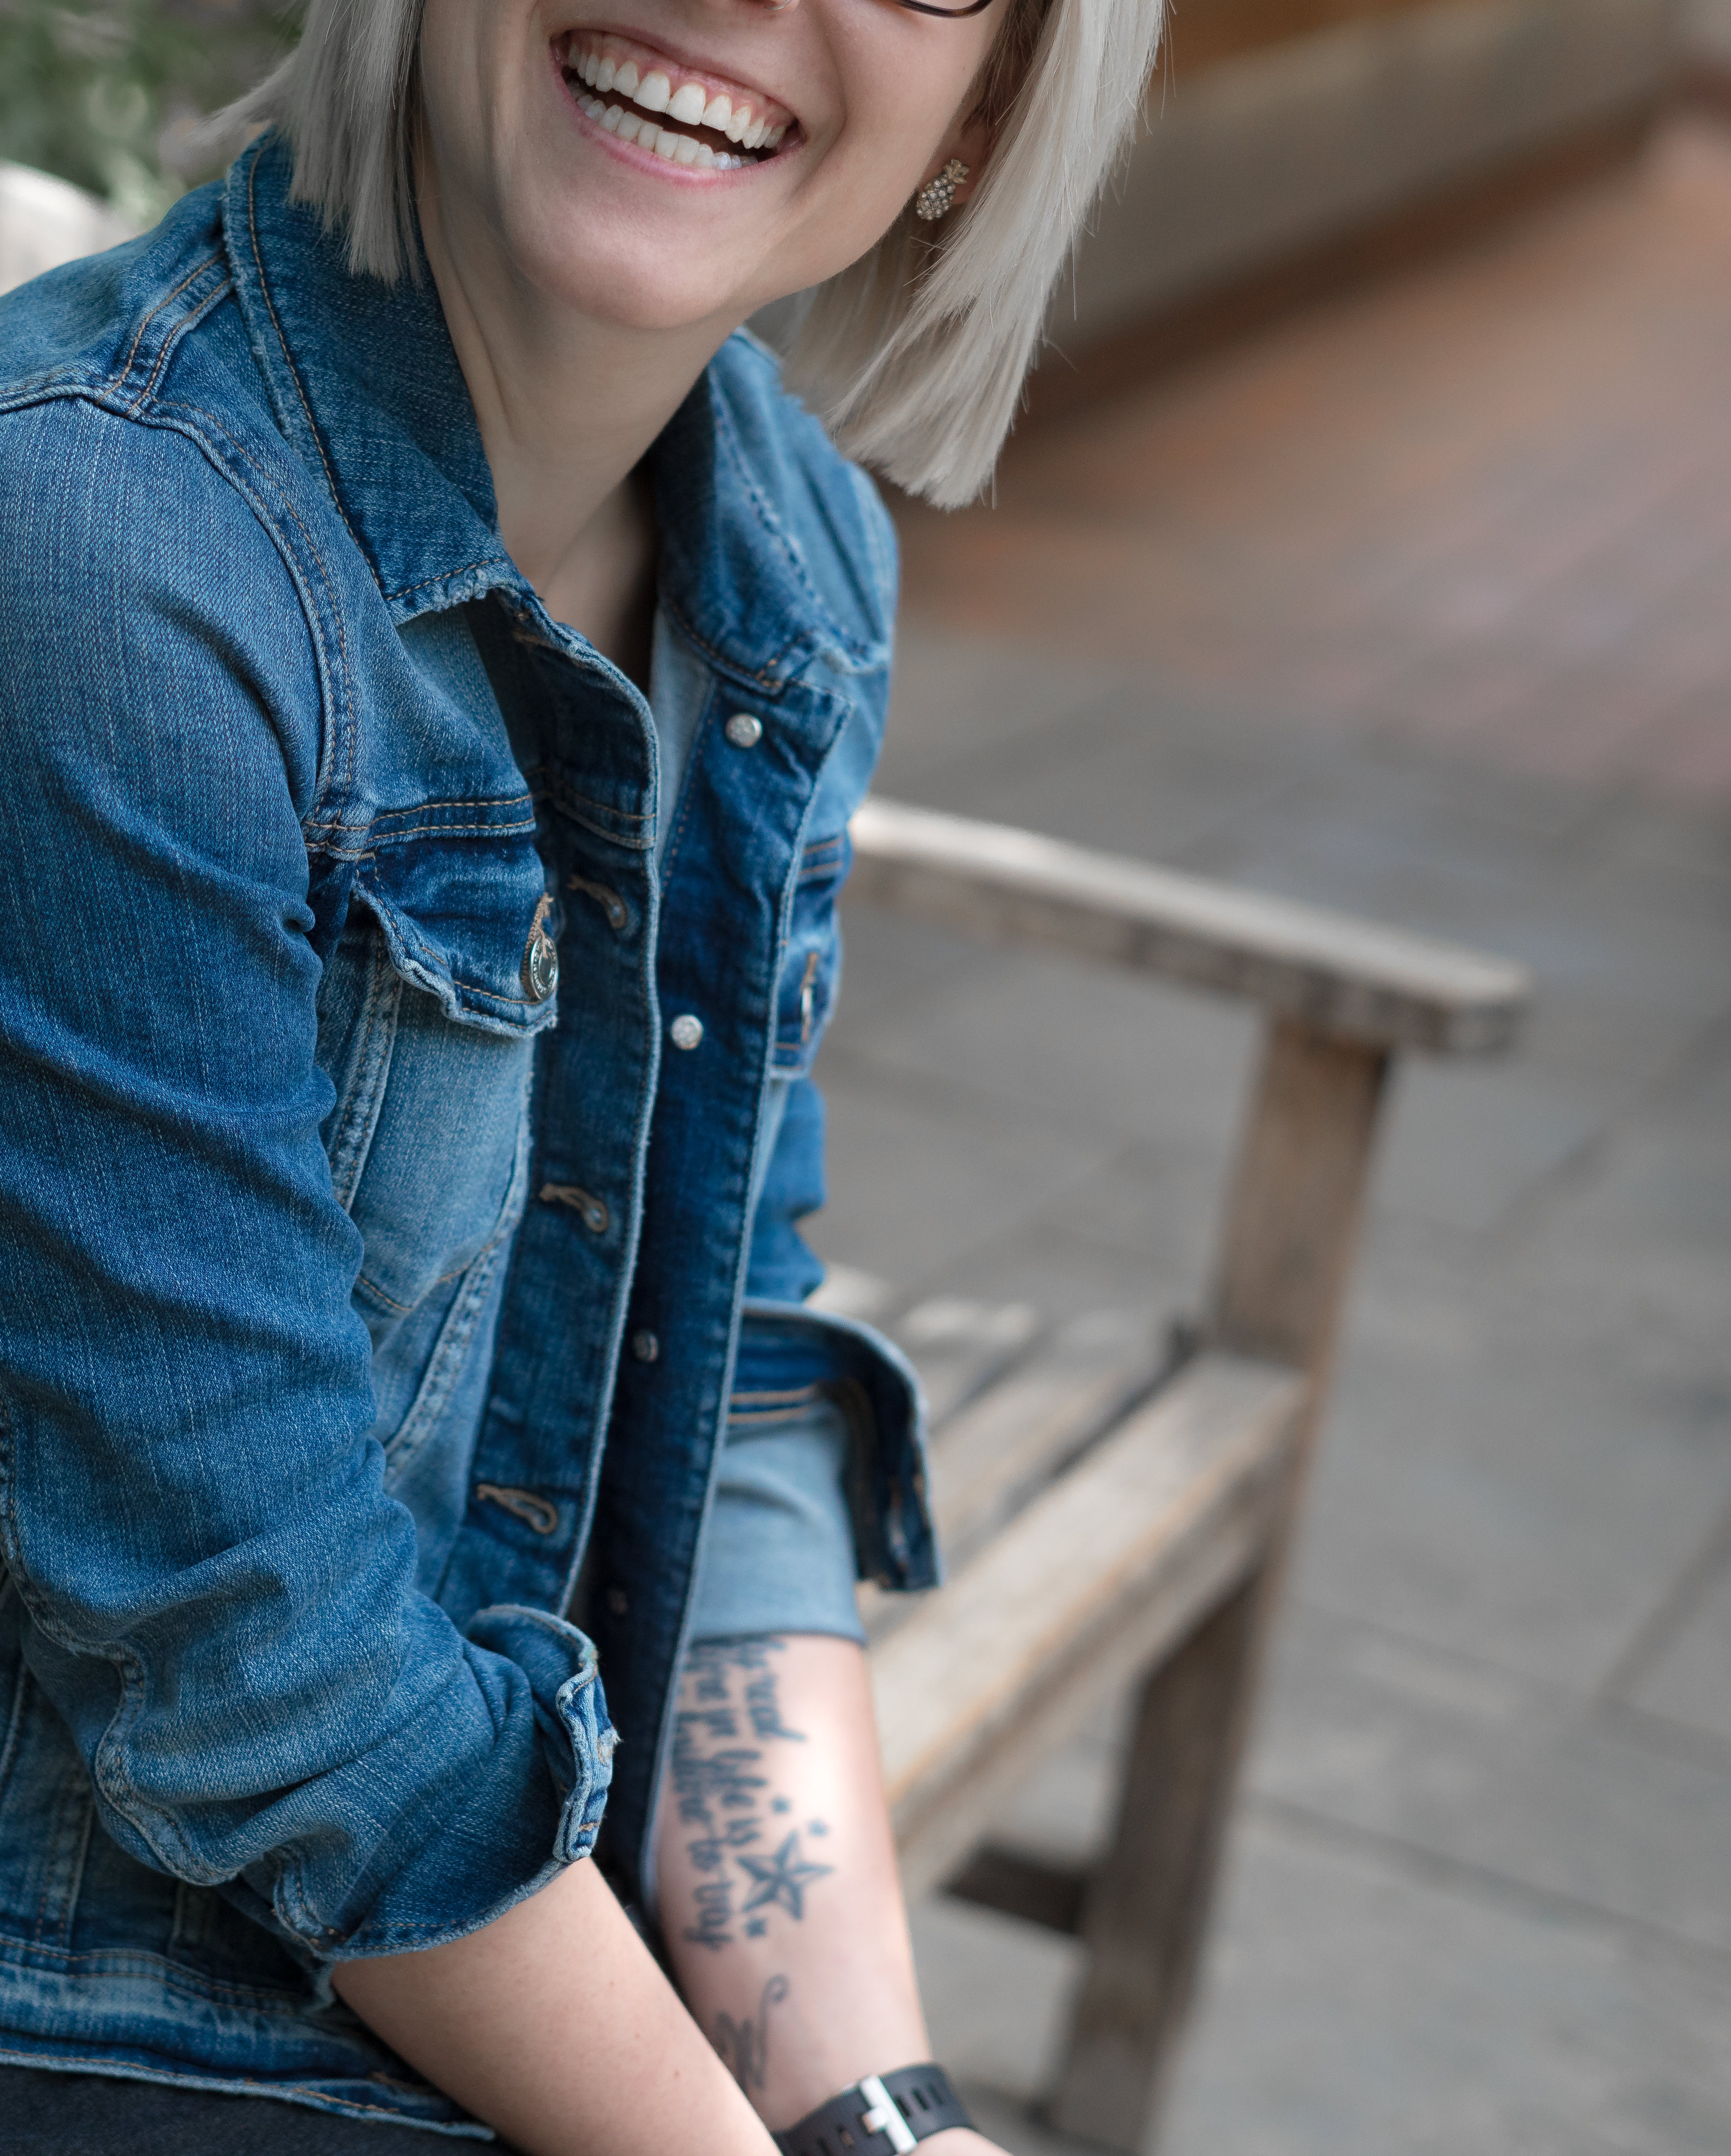
denim, blue, jeans, blond, beauty, sitting, jean short, textile, fashion, cool, street fashion, smile, eyewear, leg, long hair, photography, electric blue, photo shoot, shorts, t shirt, glasses, brown hair, model, knee, style